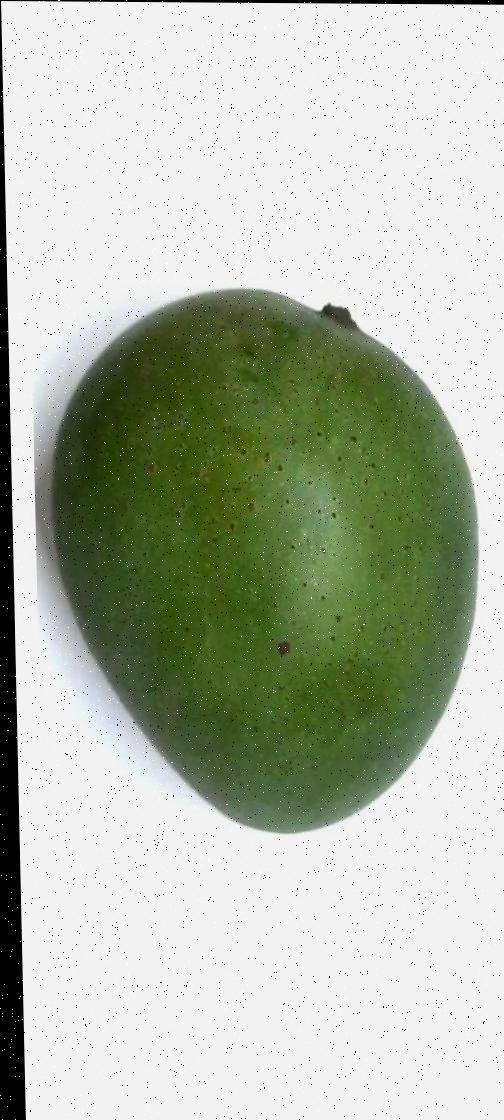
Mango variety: Ashshina Zhinuk